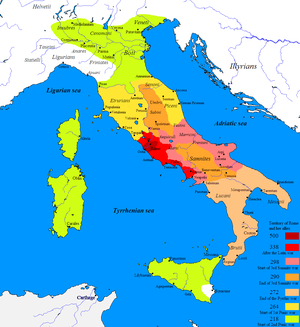
La conquête romaine de l'Italie est la conséquence d'une série de conflits durant lesquels la cité-État de Rome, de ville dominante du Latium, devient maîtresse de toute la péninsule italienne.
Cette page concerne l'année 338 av. J.-C. du calendrier julien proleptique.
La guerre de Pyrrhus, qui se déroule en Italie et en Sicile entre 280 et 275 av. J.-C., est marquée par une succession de batailles et d'alliances politiques concernant les Grecs, essentiellement les cités grecques de Grande-Grèce, l'Épire et la Macédoine par l'intermédiaire du roi Pyrrhus Iᵉʳ, la République romaine, les peuples italiques dont les Samnites et les Étrusques, et les Carthaginois.
Cette page concerne l'année 272 av. J.-C. du calendrier julien proleptique.